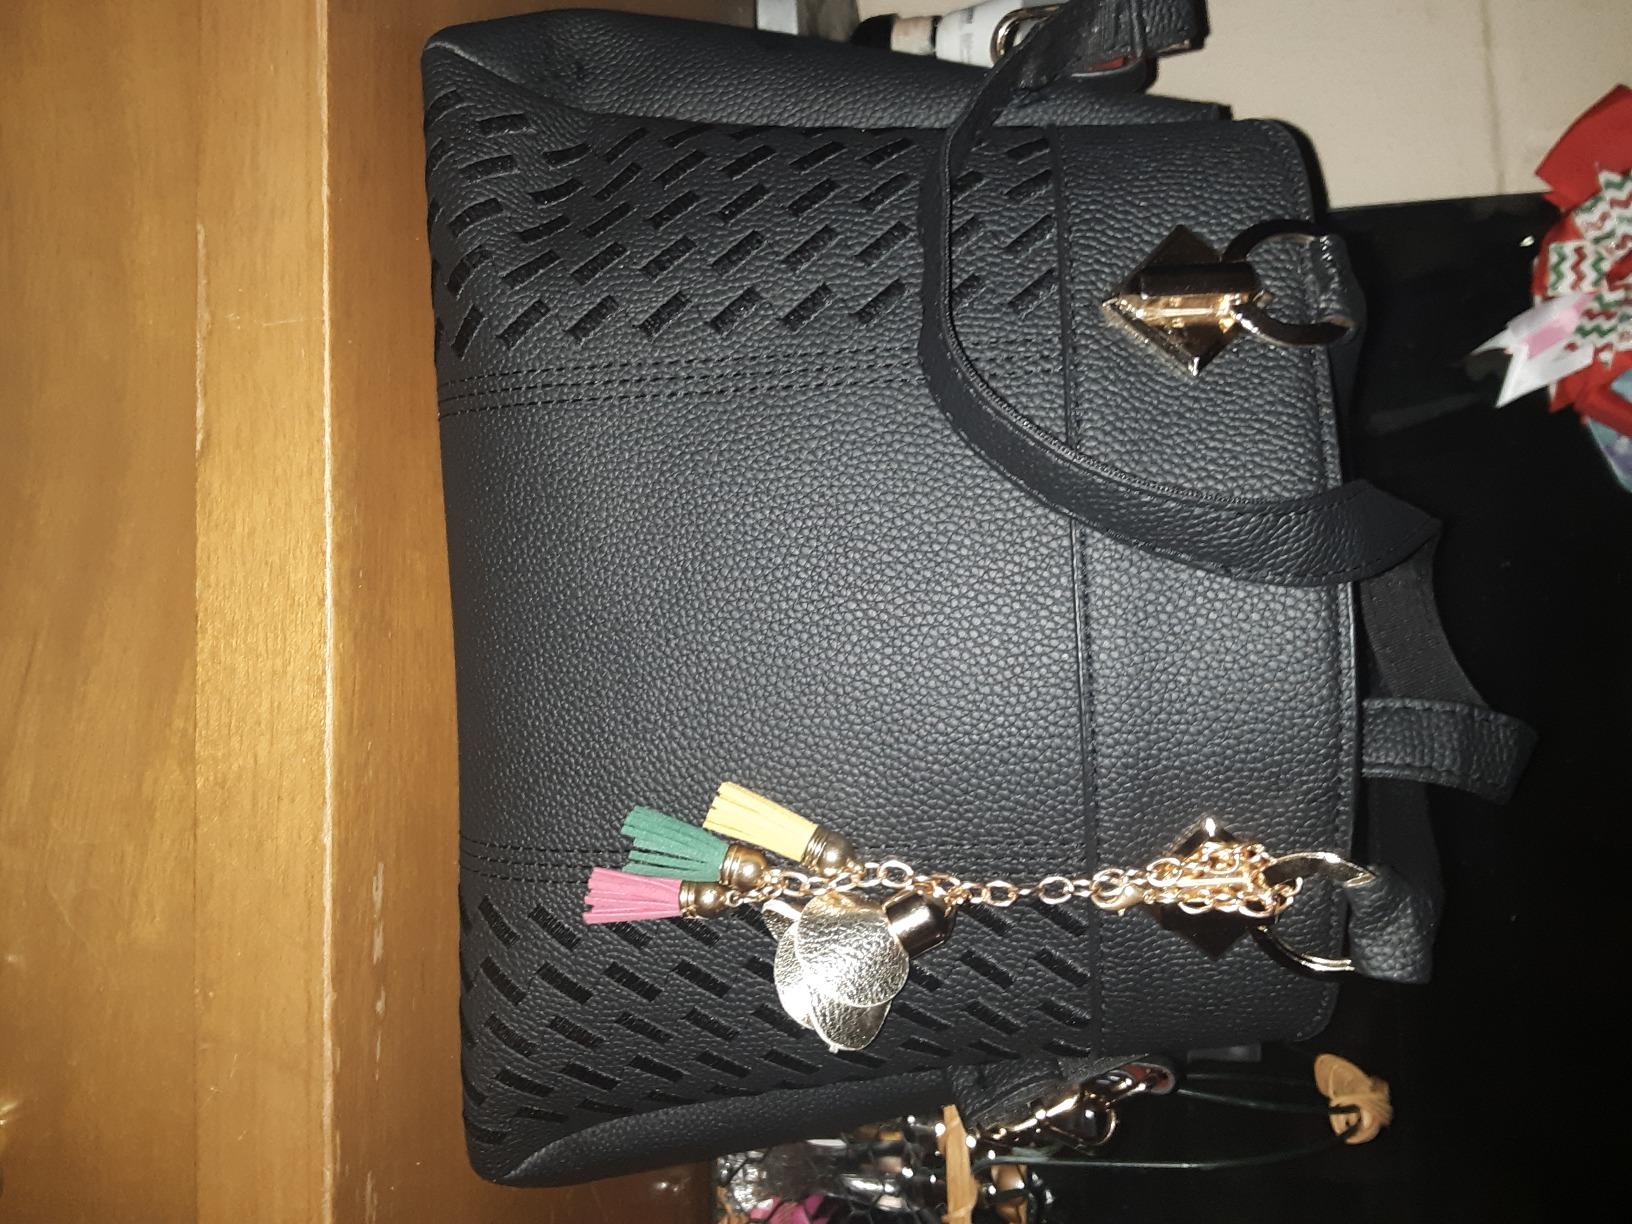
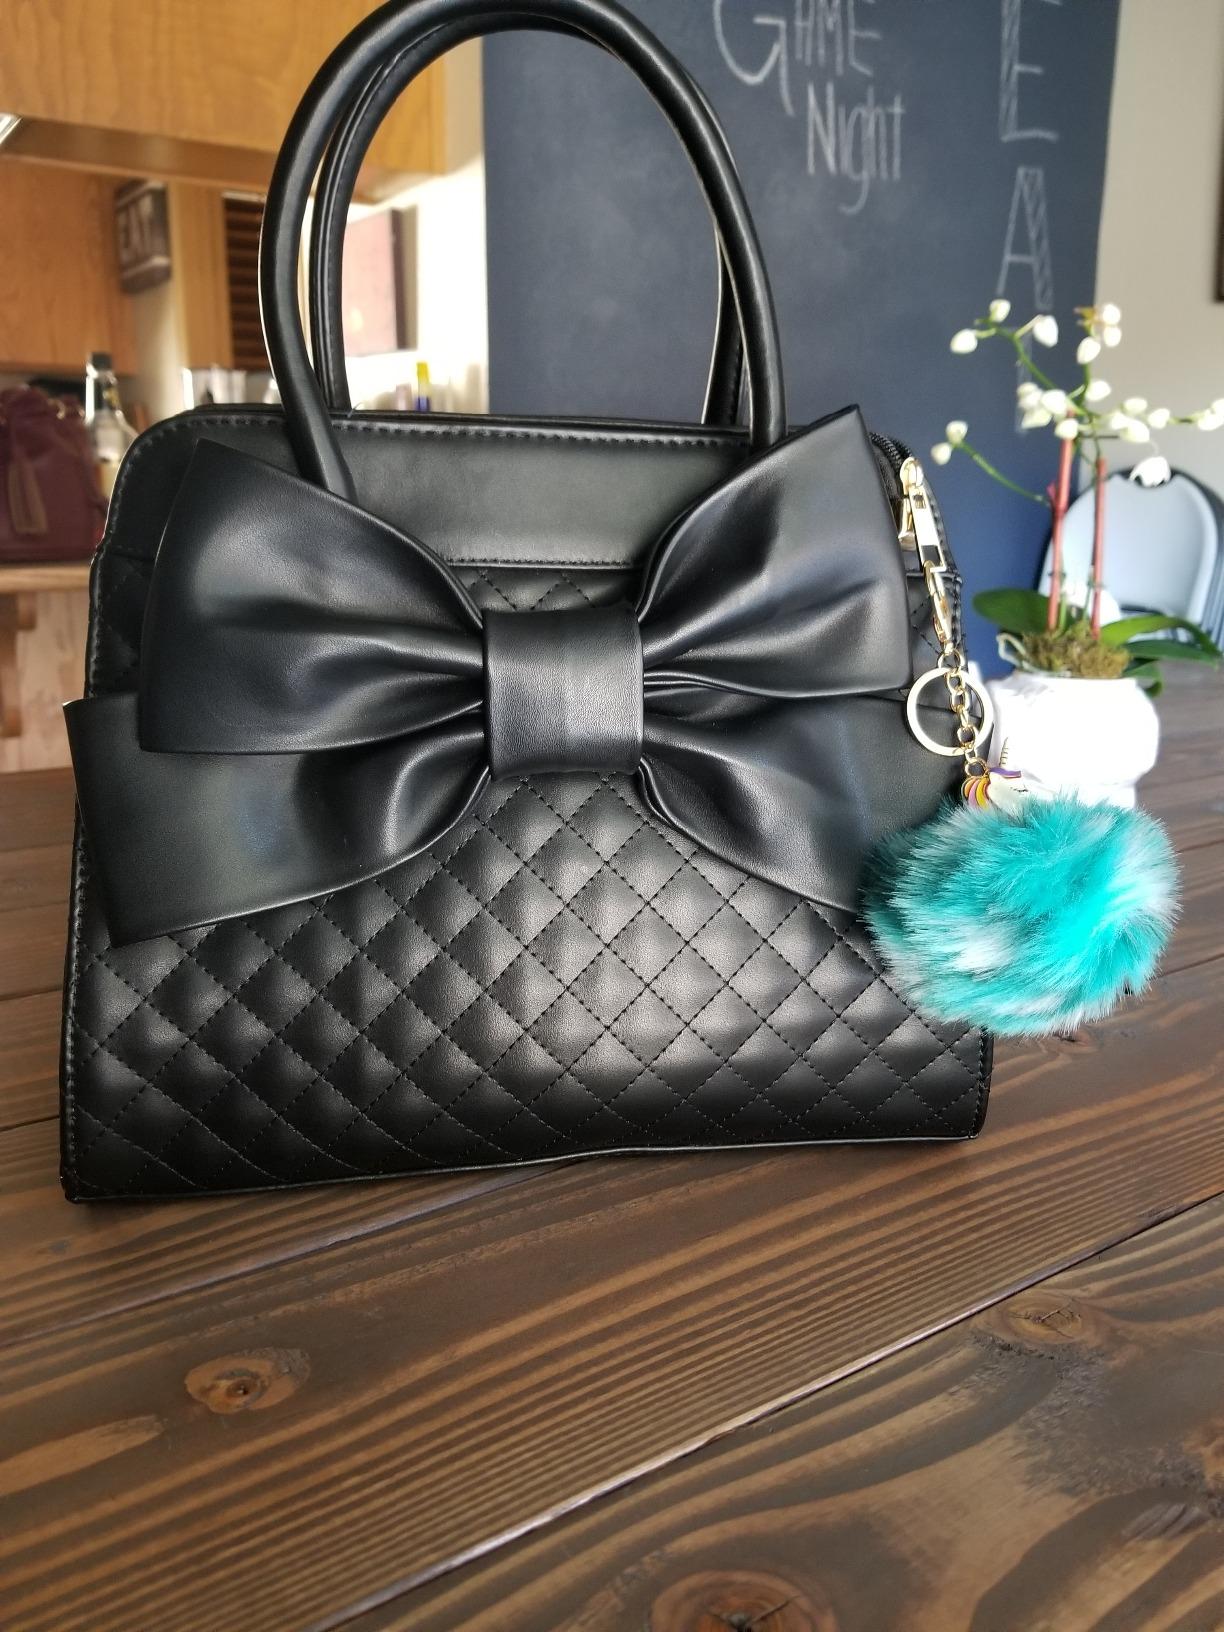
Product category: accessories_handbag
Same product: no